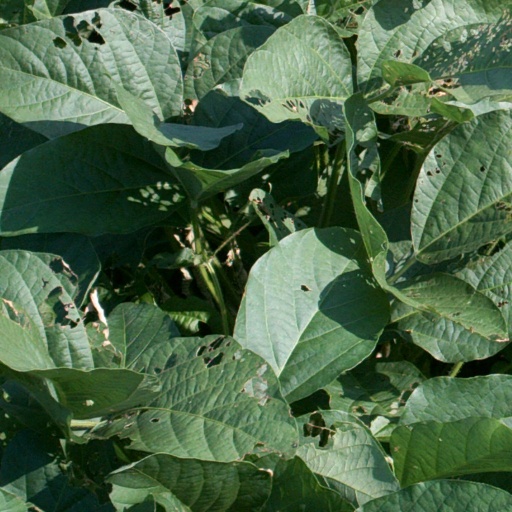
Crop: soybean